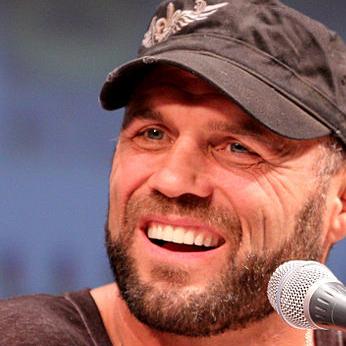
Age: 46